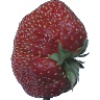
Label: Strawberry Wedge 1